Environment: real
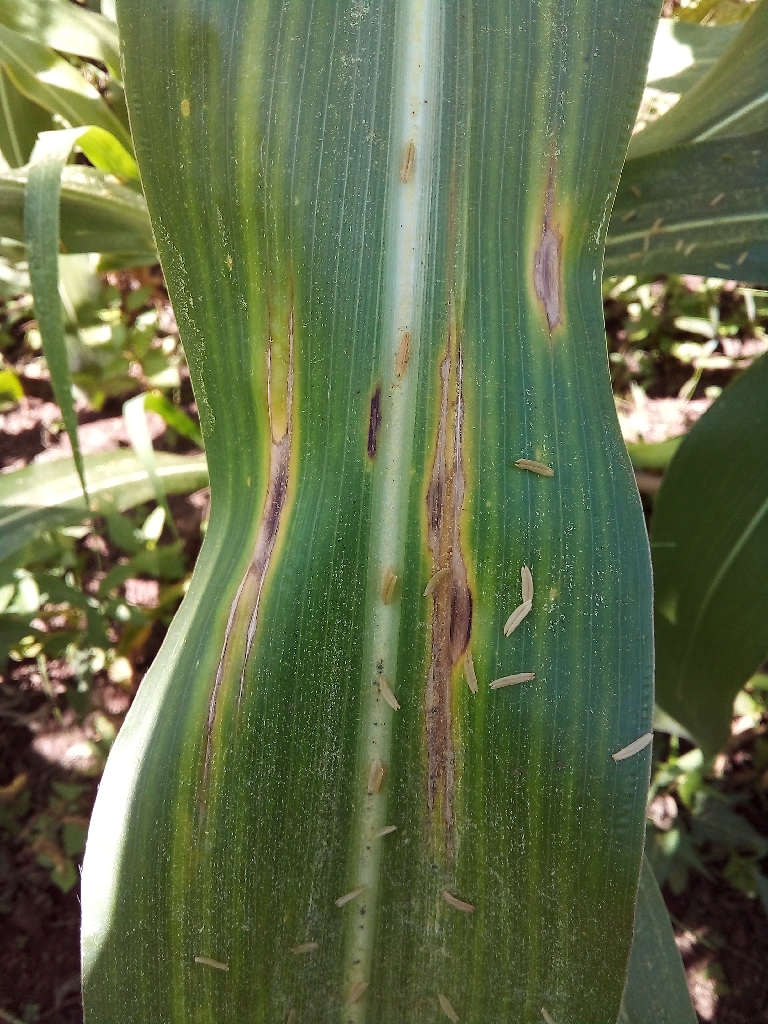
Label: northern_corn_leaf_blight